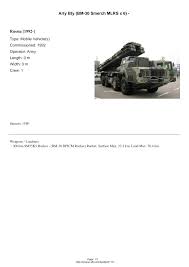
Label: BM-30